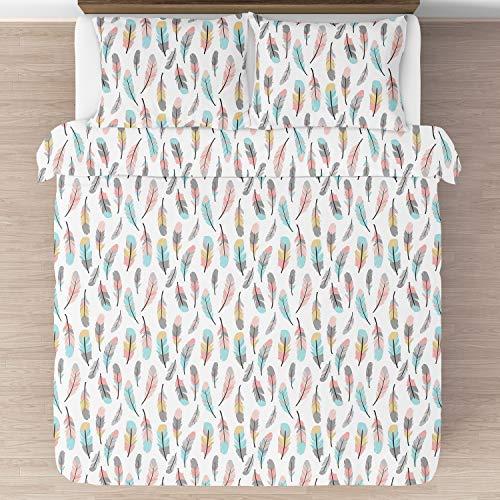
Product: Sweet Jojo Designs 3-Piece Feather Girls Full/Queen Bedding Childrens Teen Bedding Set
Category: Home & Kitchen | Bedding | Kids' Bedding | Comforters & Sets | Comforter Sets
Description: This set uses a multicolored feather print fabric.
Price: $103.04
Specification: ProductDimensions:86x86x1.5inches|ItemWeight:4pounds|ShippingWeight:4pounds(Viewshippingratesandpolicies)|Department:baby-boys|Manufacturer:JojoDesigns,LLC|ASIN:B07768YLM5|Itemmodelnumber:B01N4UBO9D